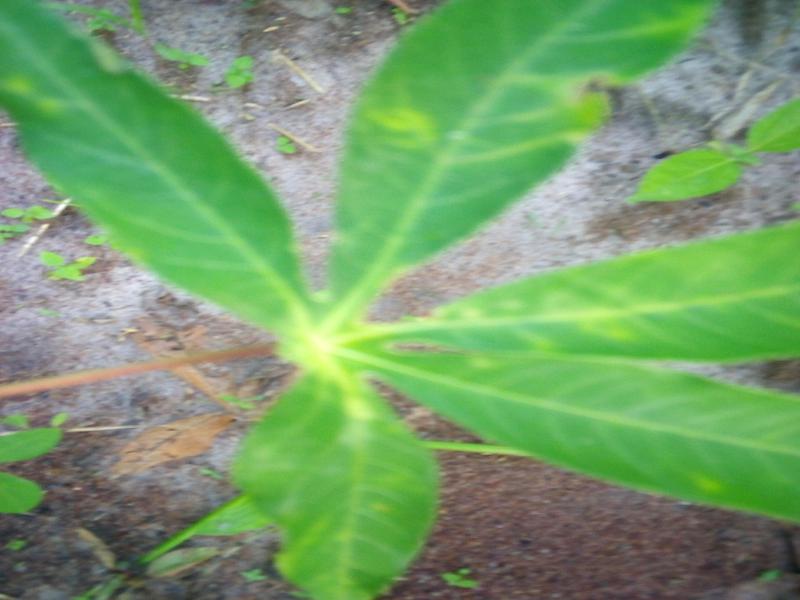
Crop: cassava
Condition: green_mottle